Rangeville, Queensland

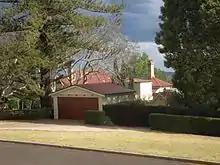
Rodway residence, 2014

Rangeville State School is a government primary (Early Childhood – 6) school for boys and girls at 32A High Street. In 2017, the school had an enrolment of 732 students with 58 teachers (51 full-time equivalent) and 32 non-teaching staff (23 full-time equivalent). It includes a special education program.